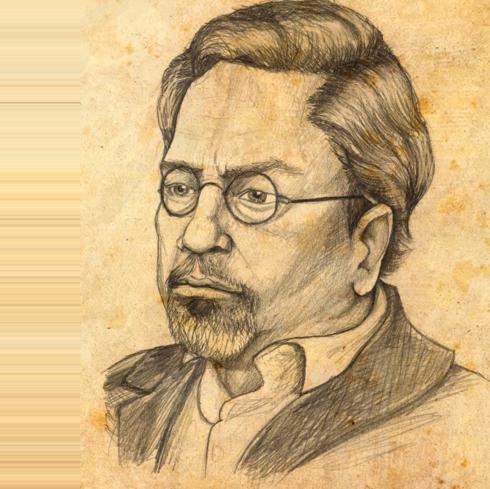
Age: 64